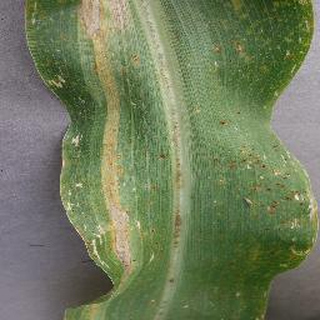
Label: corn_northern_leaf_blight